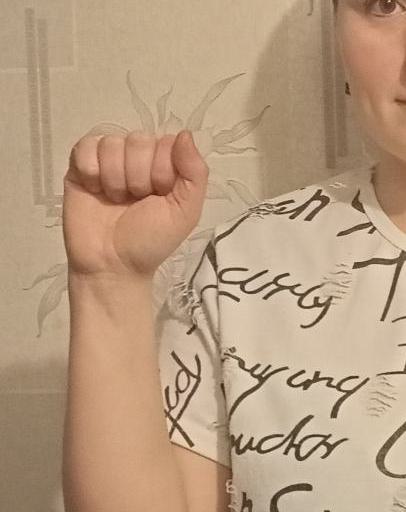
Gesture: fist